Caledonian Ground

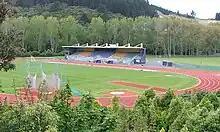
The Caledonian Ground.

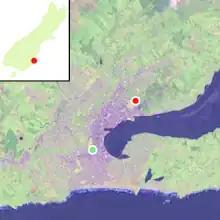
Current and former locations of the Caledonian Ground within Dunedin's urban area are shown by the red and green dots respectively.

The Caledonian Ground, often simply known as "The Caley", is a major sports venue in the New Zealand city of Dunedin. It is primarily used for football (soccer) and athletics, and has a capacity of 7,500.